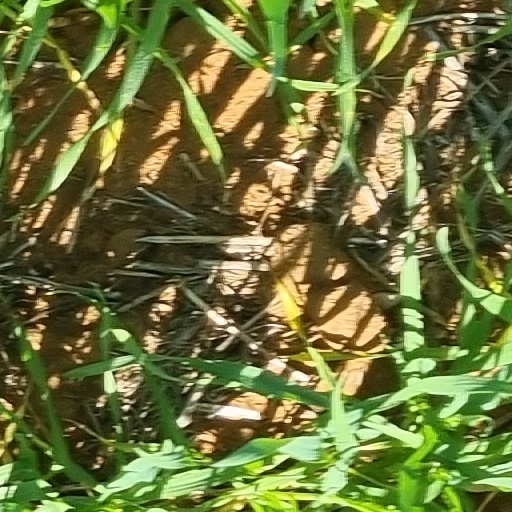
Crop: wheat